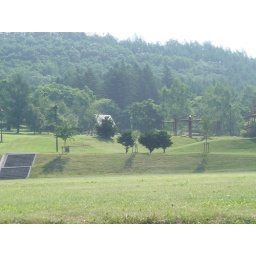
Playground beside the flower clock